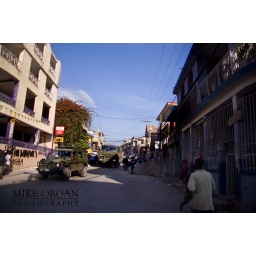
Majority of my shots of the town were in a truck through dirty windows, so not the best pictures